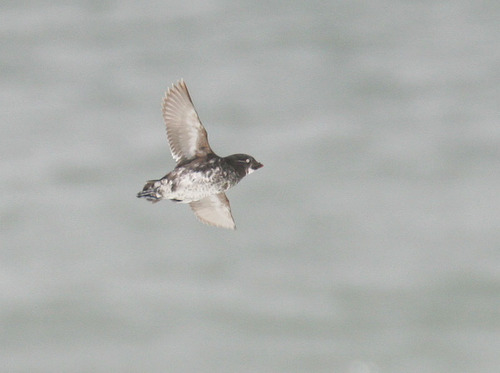
this is a white bird with a black head and wings.
a small bird containing a very small beak compared to its size, brown and white wings, a white belly, and a dark brown head, neck and nape.
this is a black and white bird with a small pointy beak.
a shorter, stubbier bird with a white belly and grey breast.
this bird has a black crown with a white belly.
a very small bird with short wings, it has a black head and breast and a short, pointed beak with a white belly.
this bird is white and black in color, with a stubby beak.
the chest and head are grey while the belly and wide wings are white underneath.
this particular bird has a belly that is white with brown spotsa small bird with gray and white coloration with a long wingspan.
Species: Least Auklet